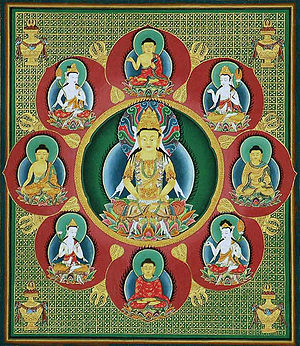
Malerkunst i Indien / Mandala
Central Lotus i en mandala
Malerkunst i Indien, der først og fremmest er inspireret af religioner og styret af præcise tekster, giver praktisk taget kun lidt plads til kreativitet. Kunstens væsentlige formål er at fremme adgang til det guddommelige. Viden om de unikke kvaliteter i indisk kunst skabes gennem forståelsen af filosofisk tænkning, den rige kulturelle, sociale og religiøse historie samt gennem det politiske perspektiv af kunstværkerne.